Klanec pri Komnu

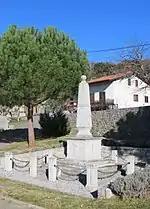
First World War monument

There is a stone monument in the center of the village commemorating Hungarian soldiers killed in the First World War. The monument stands on a stepped plinth; it consists of a cube engraved with the Hungarian coat of arms and the years 1915–1916 topped by an obelisk. It is surrounded by small pillars, of which two are preserved originals.